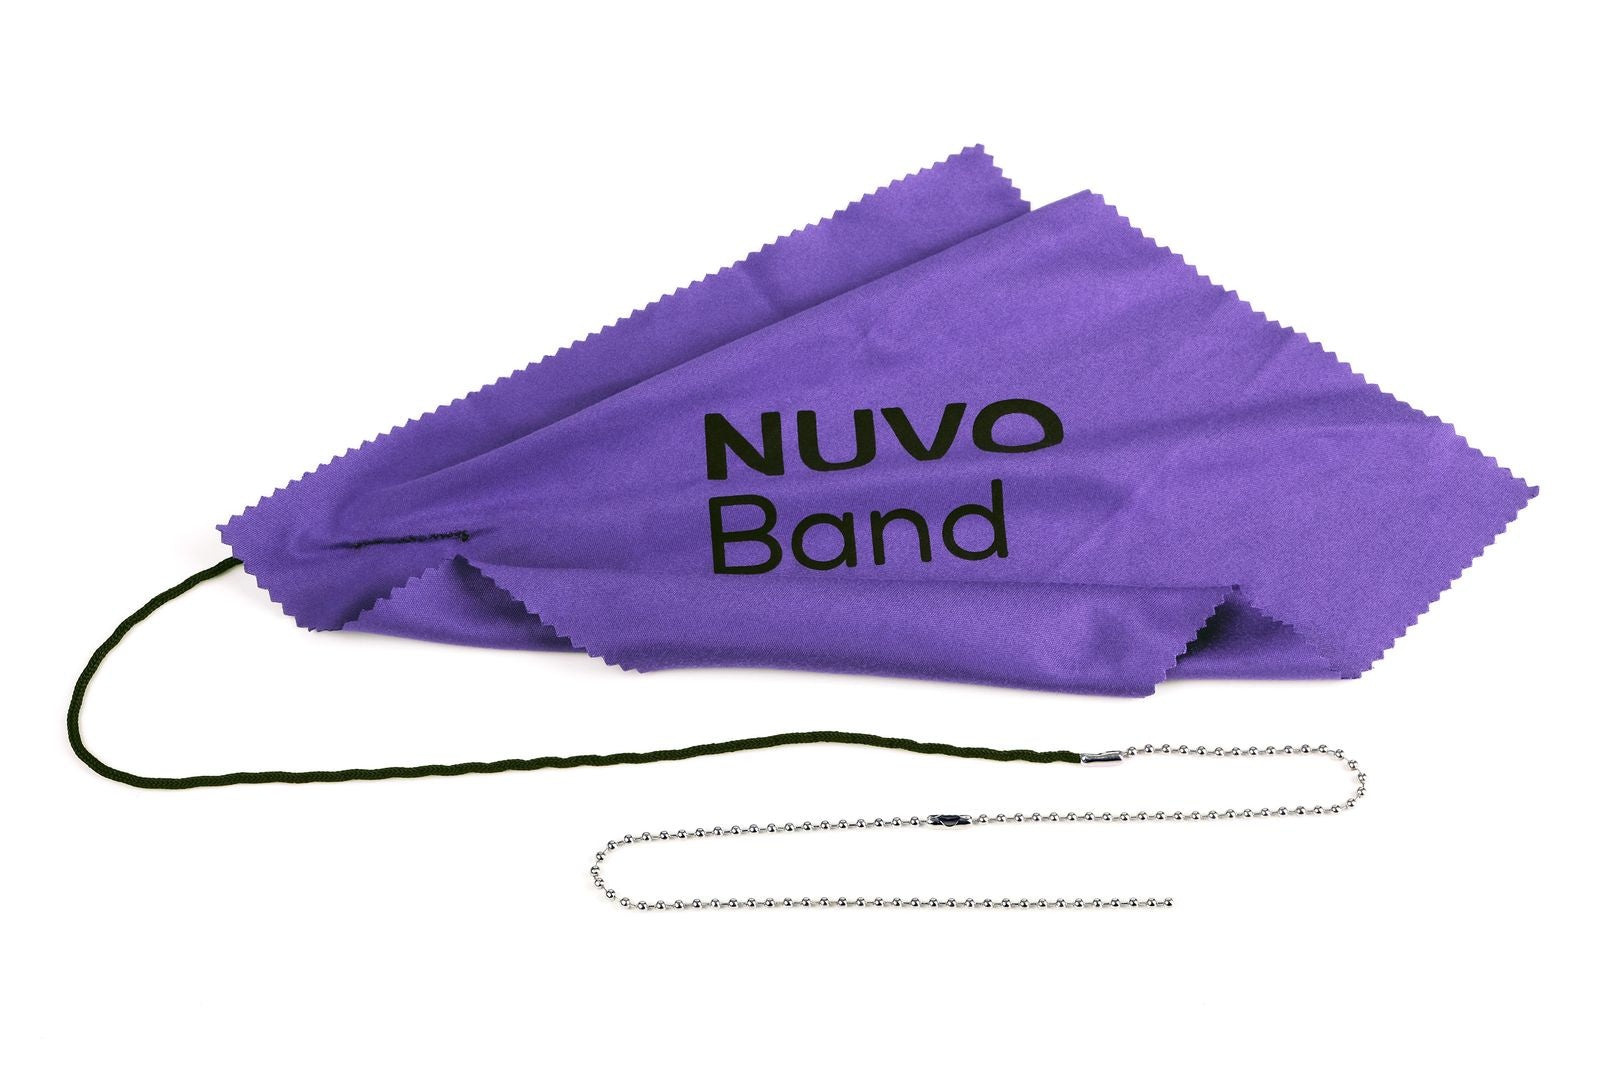
NUVOBand Clarinet pull-through cleaning cloth
Micro-fibre pull-through swab Stainless steel ball chain acts as weight for an effective cleaning process
Brand: Chamberlain Music
Category: Arts & Entertainment > Hobbies & Creative Arts > Musical Instrument & Orchestra Accessories > Woodwind Instrument Accessories > Clarinet Accessories > Clarinet Care & Cleaning > Clarinet Swabs